Muhammad Ali Jinnah

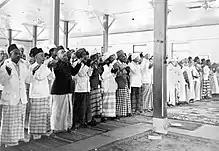
Special services and prayers were held in the Kwitang mosque of Jakarta (Indonesia) after the death of Jinnah.

Jinnah feared that at the end of the British presence in the subcontinent, they would turn control over to the Congress-dominated constituent assembly, putting Muslims at a disadvantage in attempting to win autonomy. He demanded that Mountbatten divide the army prior to independence, which would take at least a year. Mountbatten had hoped that the post-independence arrangements would include a common defence force, but Jinnah saw it as essential that a sovereign state should have its own forces. Mountbatten met with Liaquat the day of his final session with Jinnah, and concluded, as he told Attlee and the Cabinet in May, that "it had become clear that the Muslim League would resort to arms if Pakistan in some form were not conceded." The Viceroy was also influenced by negative Muslim reaction to the constitutional report of the assembly, which envisioned broad powers for the post-independence central government.